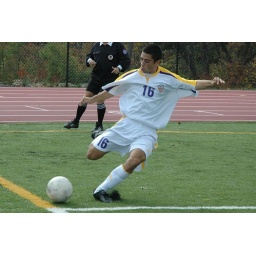
Sophomore Daniel Olwig attempting to get the cross off before the ball goes over the endline